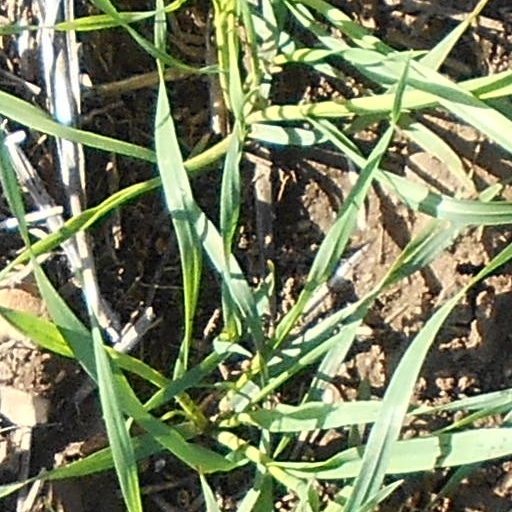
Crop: wheat